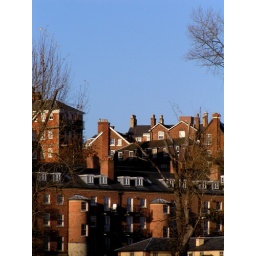
Those in the know may spot the Tortoise Loft's bathroom and kitchen window.